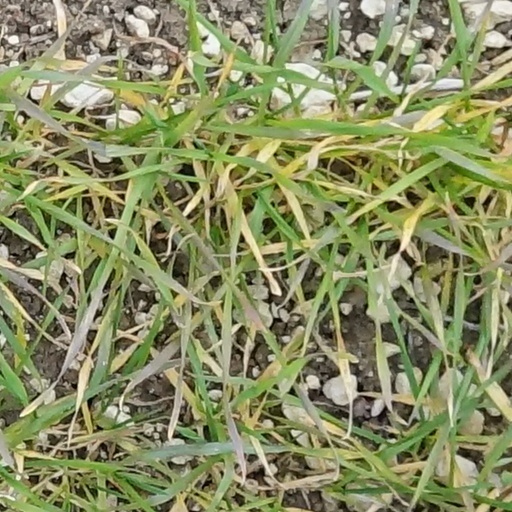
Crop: wheat